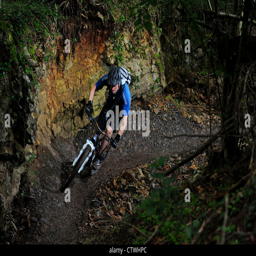
a mountain biker rides a trail